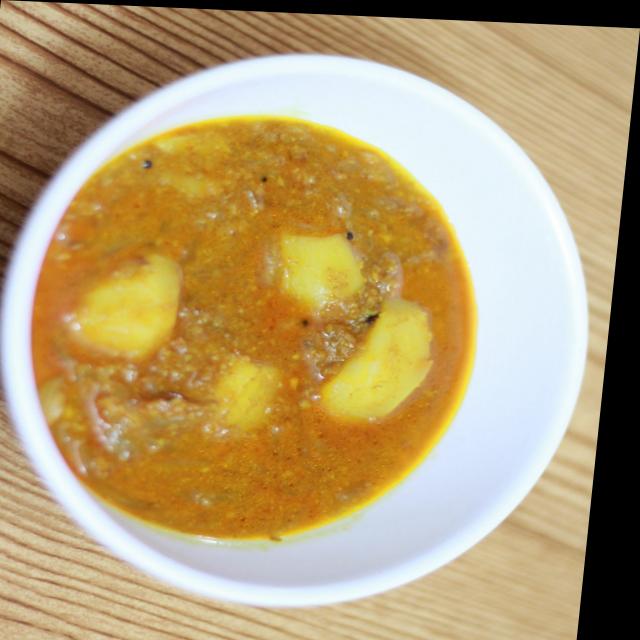
Dish: dum_aloo